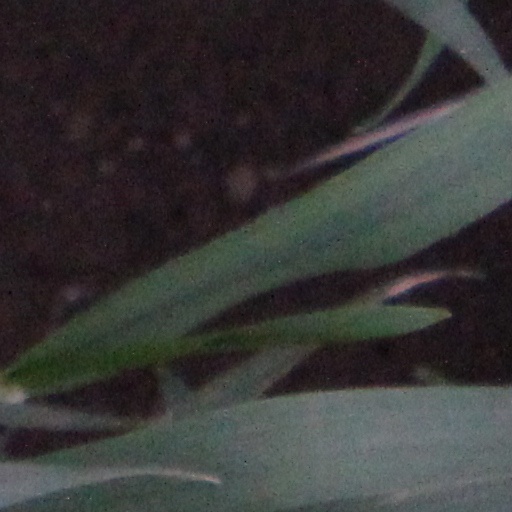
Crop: wheat